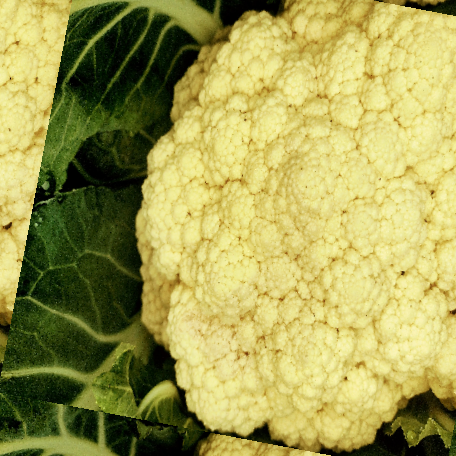
Label: Disease Free